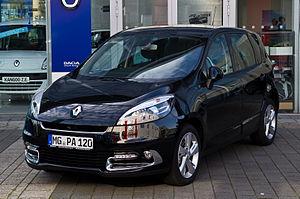
La Renault Scénic III, présentée en avant-première en mars 2009 au Salon international de l'automobile de Genève, est la troisième génération du monospace du constructeur français Renault. Pour répondre à la concurrence, et notamment face à la Citroën C4 Picasso qui avait ravi la première place des ventes de monospace en France à Renault, sa commercialisation en version Scénic de 5 places et Grand Scénic à 7 places, intervient courant 2009 à un tarif débutant à 19 900 €.